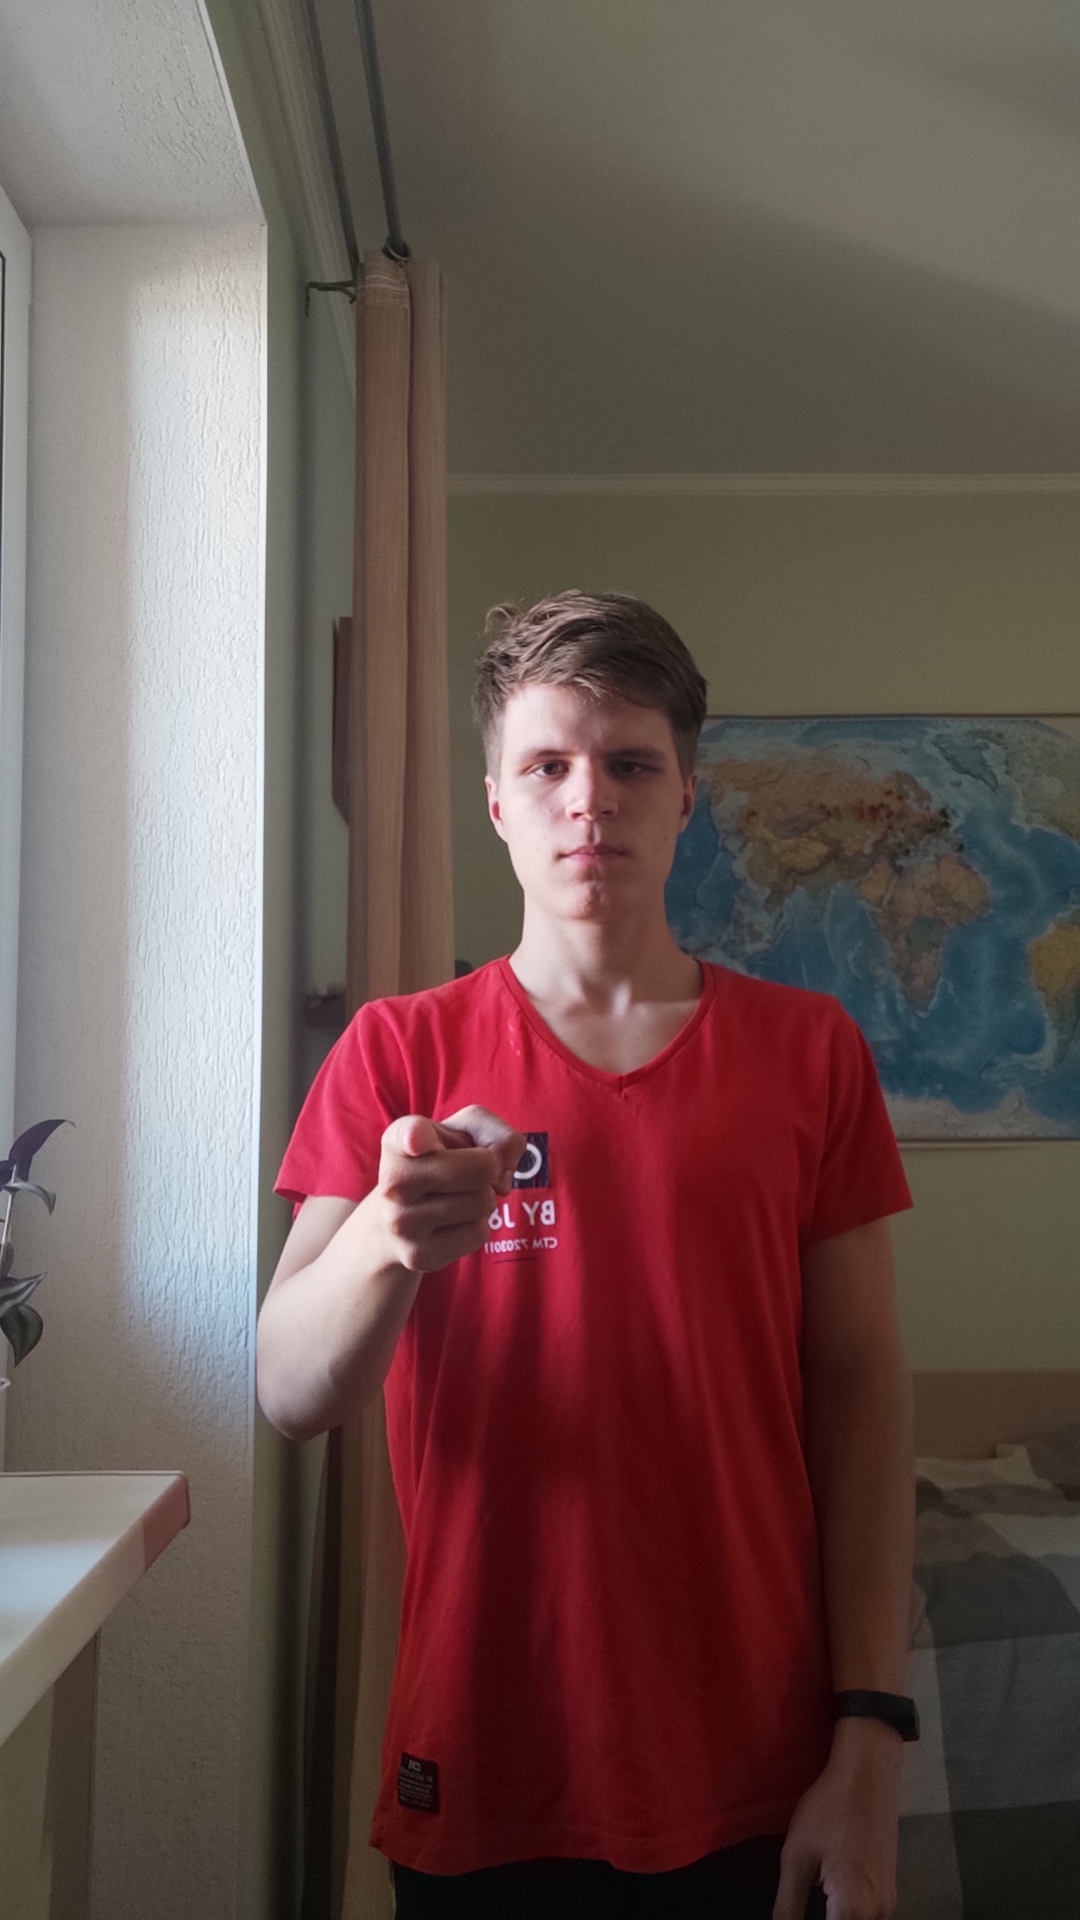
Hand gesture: point